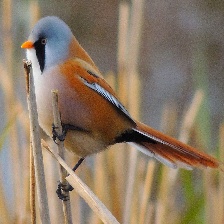
Species: BEARDED REEDLING
Scientific name: PANURUS BIARMICUS